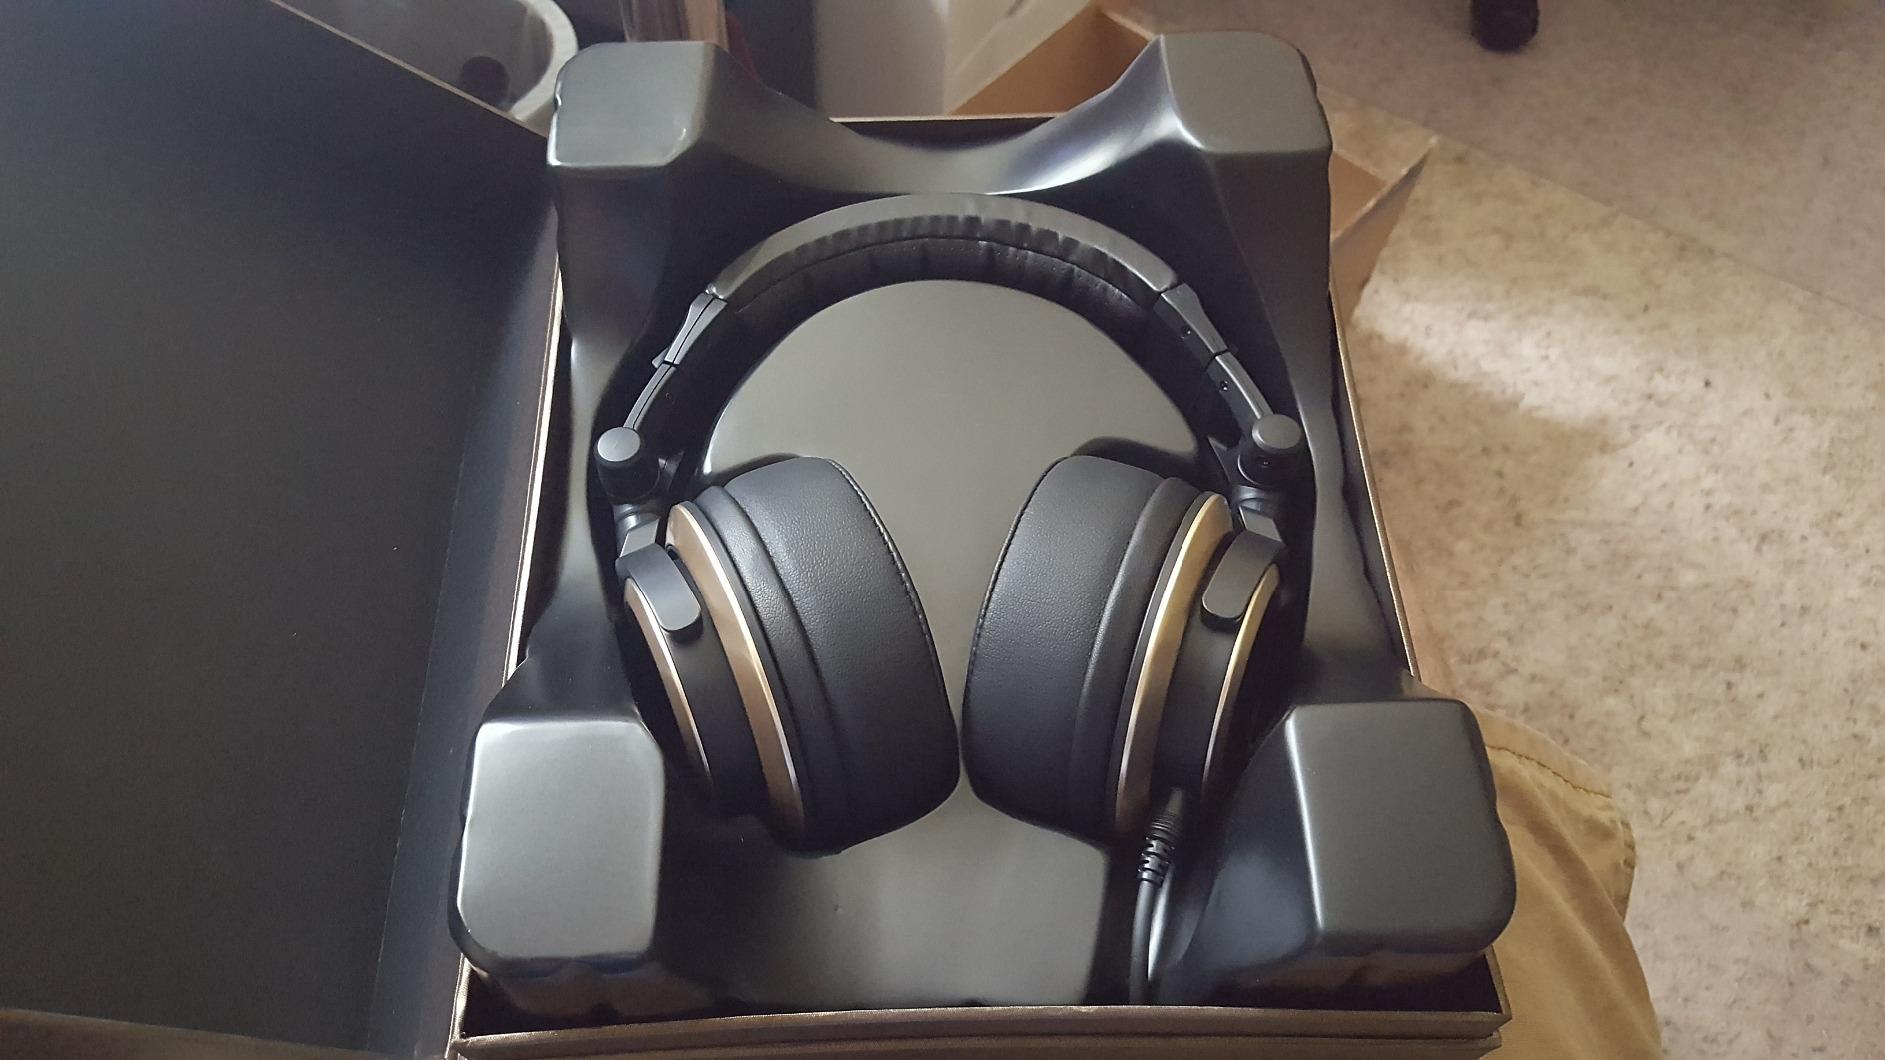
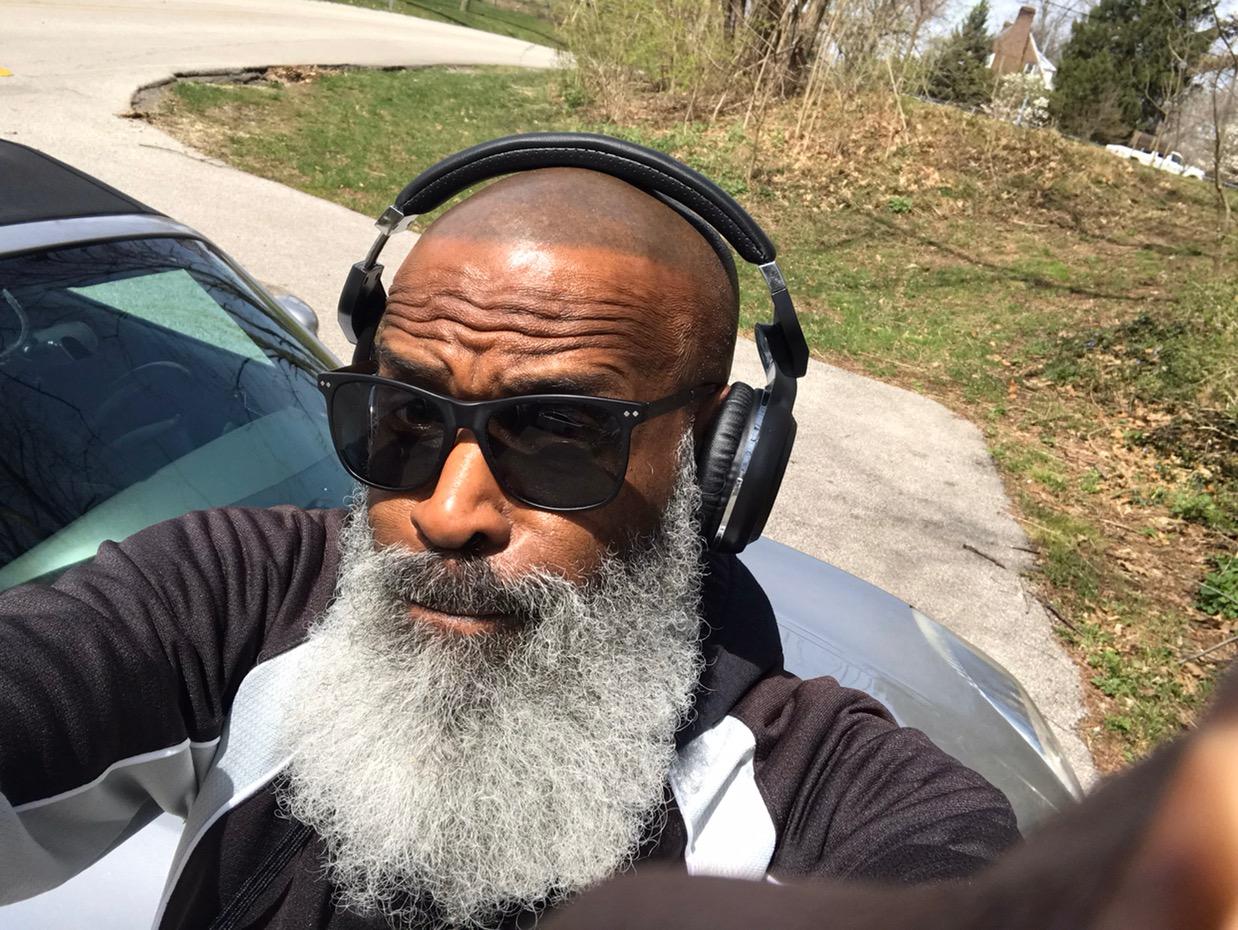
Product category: headphones
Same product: no